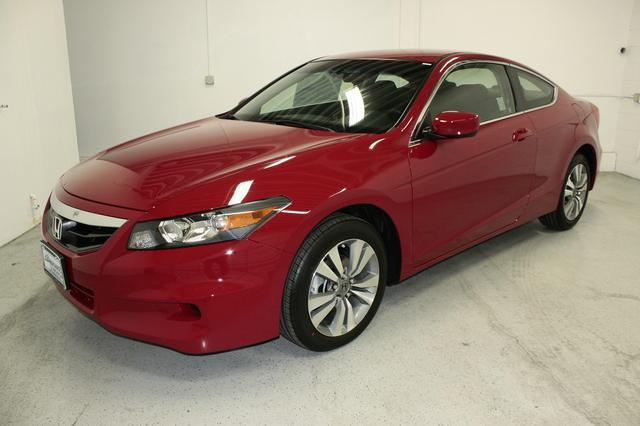
Car model: 2012 Honda Accord Coupe